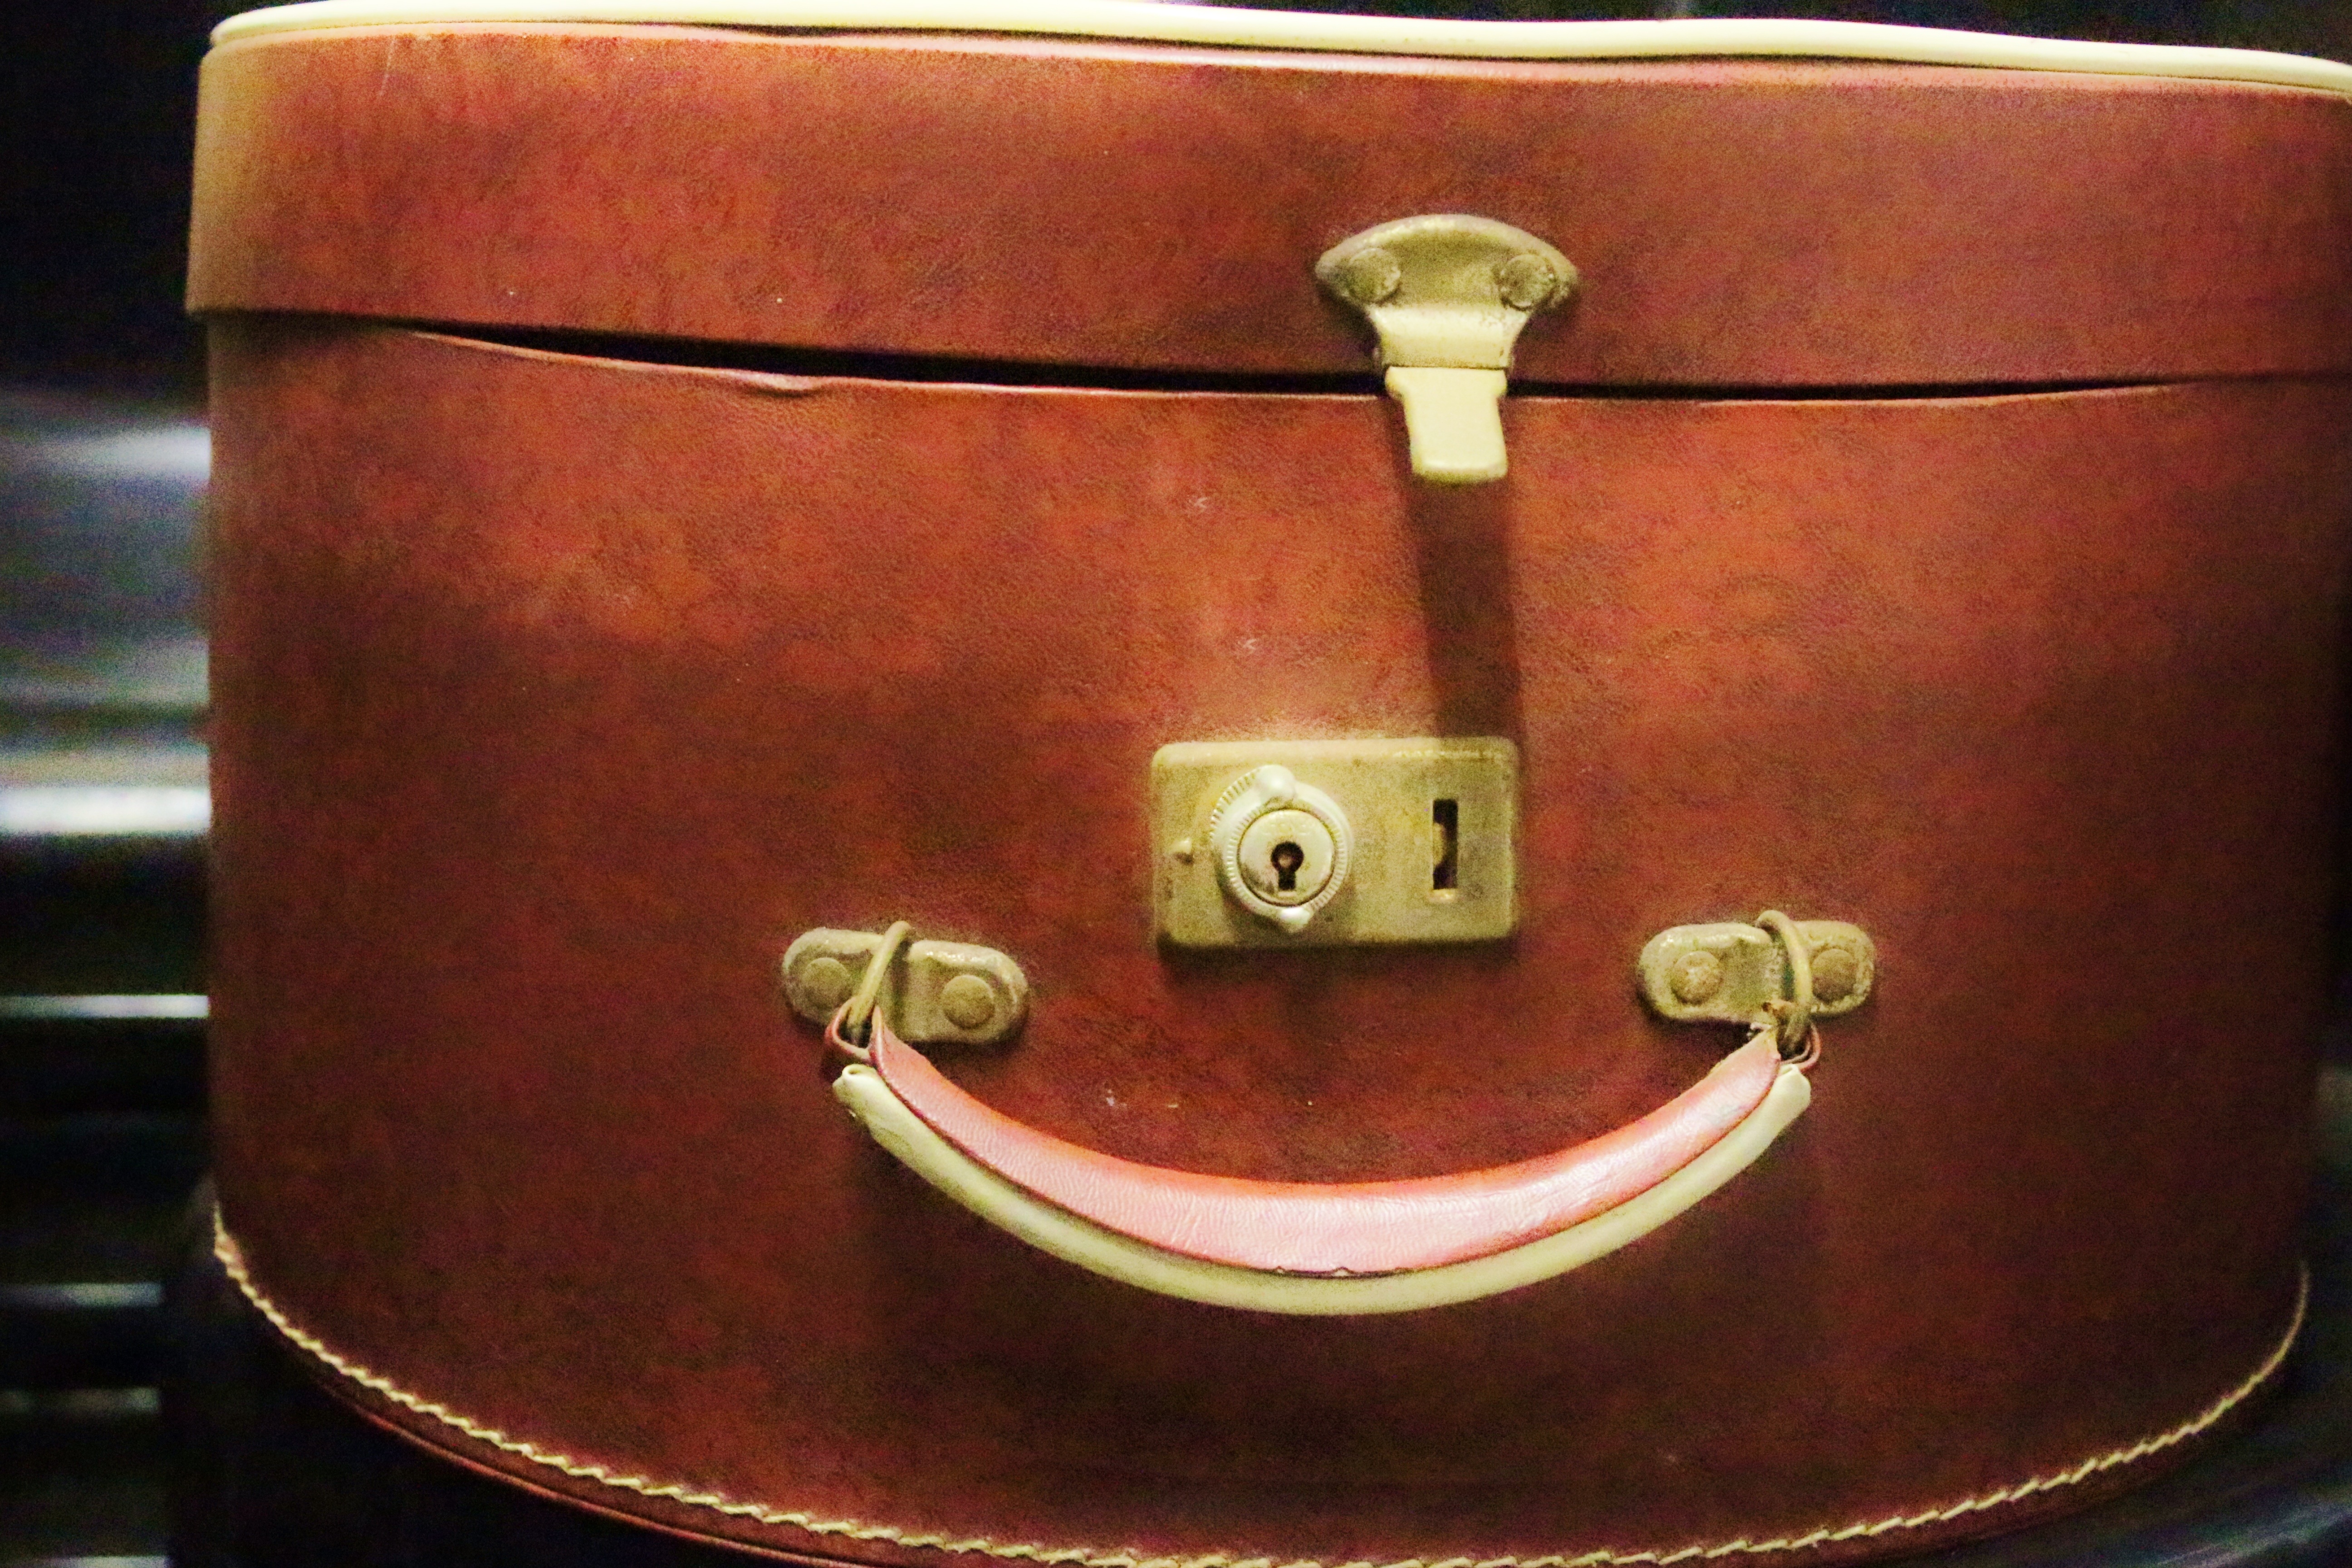
leather, antique, guitar, castle, box, furniture, drum, luggage, musical instrument, handle, man made object, string instrument, plucked string instruments, skin head percussion instrument, hand drum, snare drum, hatbox